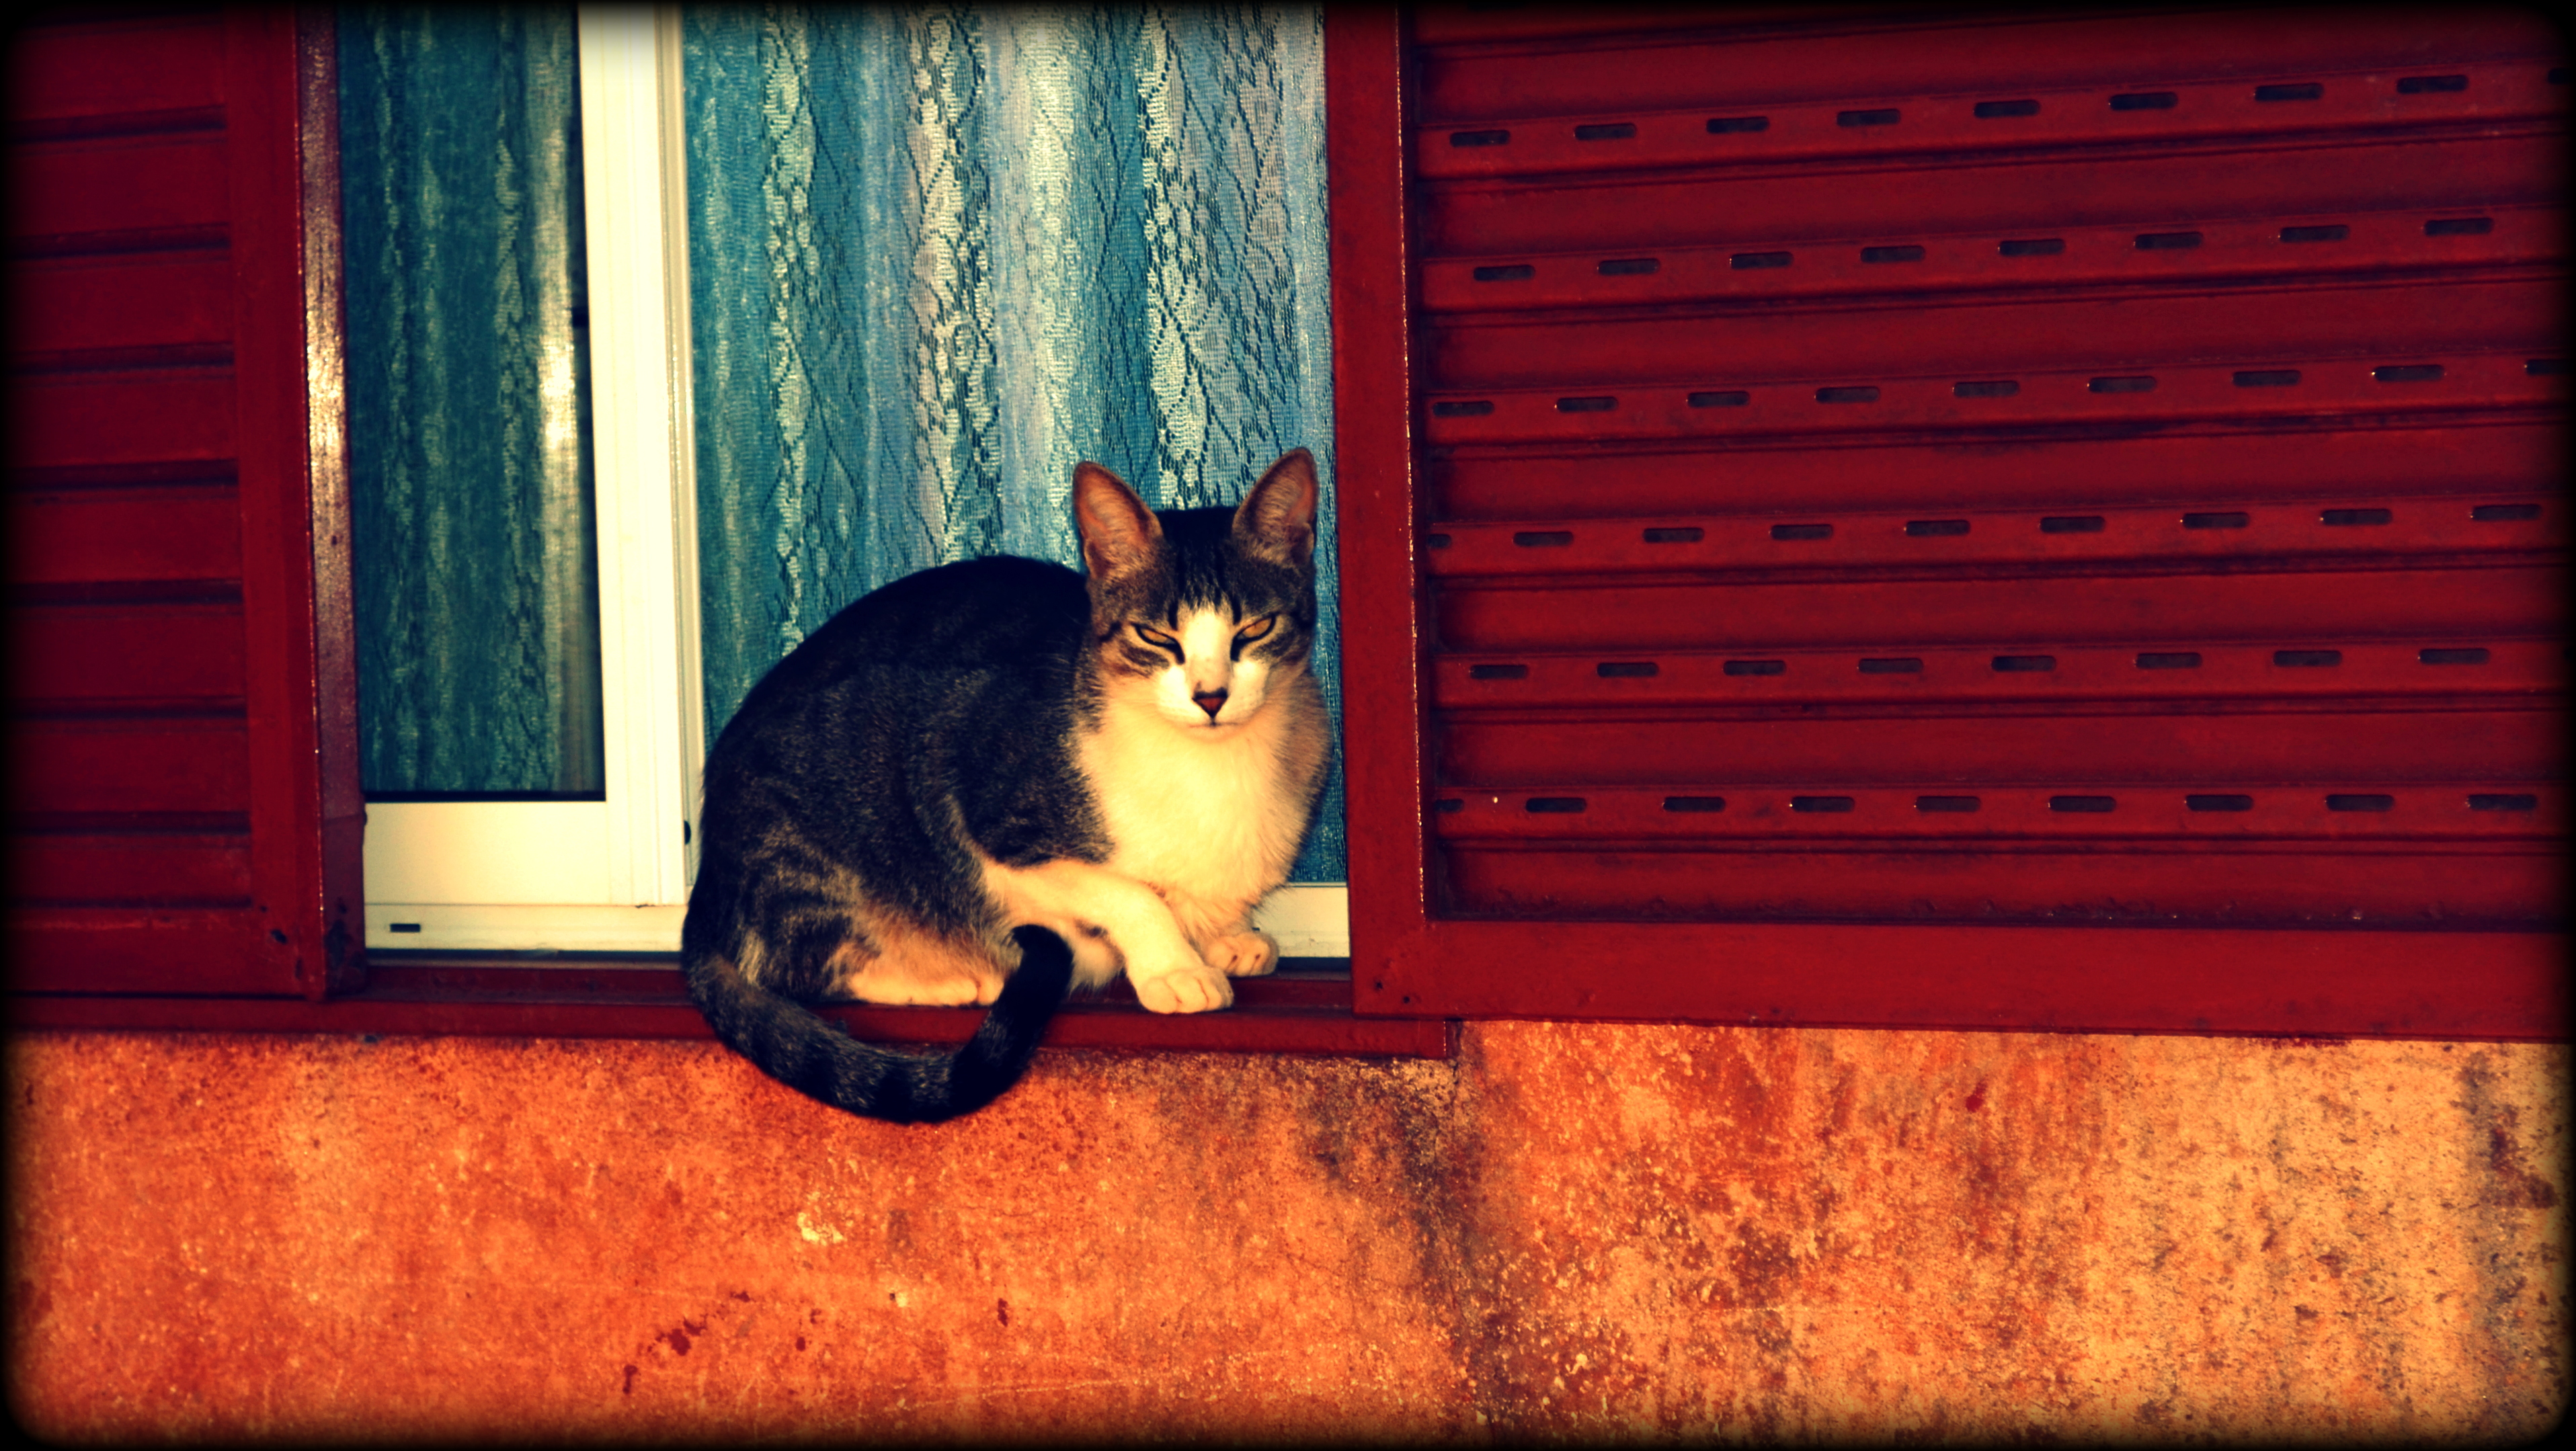
window, red, kitten, cat, color, mammal, darkness, ventana, gato, small to medium sized cats, cat like mammal